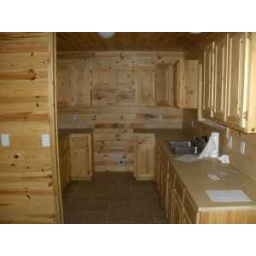
kitchen in big house